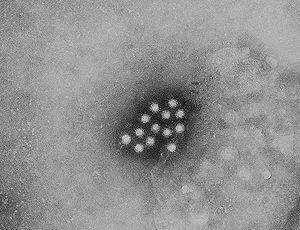
VHA (HAV), virus de l'hépatite A. Polski: Pikornawirus - Hepatitis A virus (HAV). Suomi: Hepatiitti A -virus. Català: Virus de l'Hepatitis A. Magyar: Hepatitis A vírus elektronmikroszkópos képe. فارسی: ویروس هپاتیت A.
L'hépatite A est une hépatite virale, une maladie infectieuse aiguë du foie causée par le virus de l'hépatite A à transmission le plus souvent oro-fécale par des aliments ou de l'eau contaminés. Chaque année, environ 10 millions de personnes sont infectées par le virus dans le monde. Le temps qui s’écoule entre l'infection et l'apparition des symptômes est de deux à six semaines et la durée moyenne d'incubation est de 28 jours.
L’hépatite désigne toute inflammation aiguë ou chronique du foie. Les causes les plus connues étant les infections virales du foie et l'alcoolisme. Mais l'hépatite peut aussi être due à certains médicaments ou à un trouble du système immunitaire de l'organisme. L'hépatite est dite aiguë lors du contact de l'organisme avec le virus, et chronique lorsqu'elle persiste au-delà de six mois après le début de l'infection. L'hépatite peut évoluer ou non vers une forme grave, une cirrhose ou un cancer.